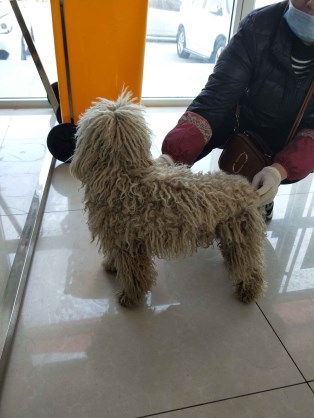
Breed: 7449-n000128-teddy